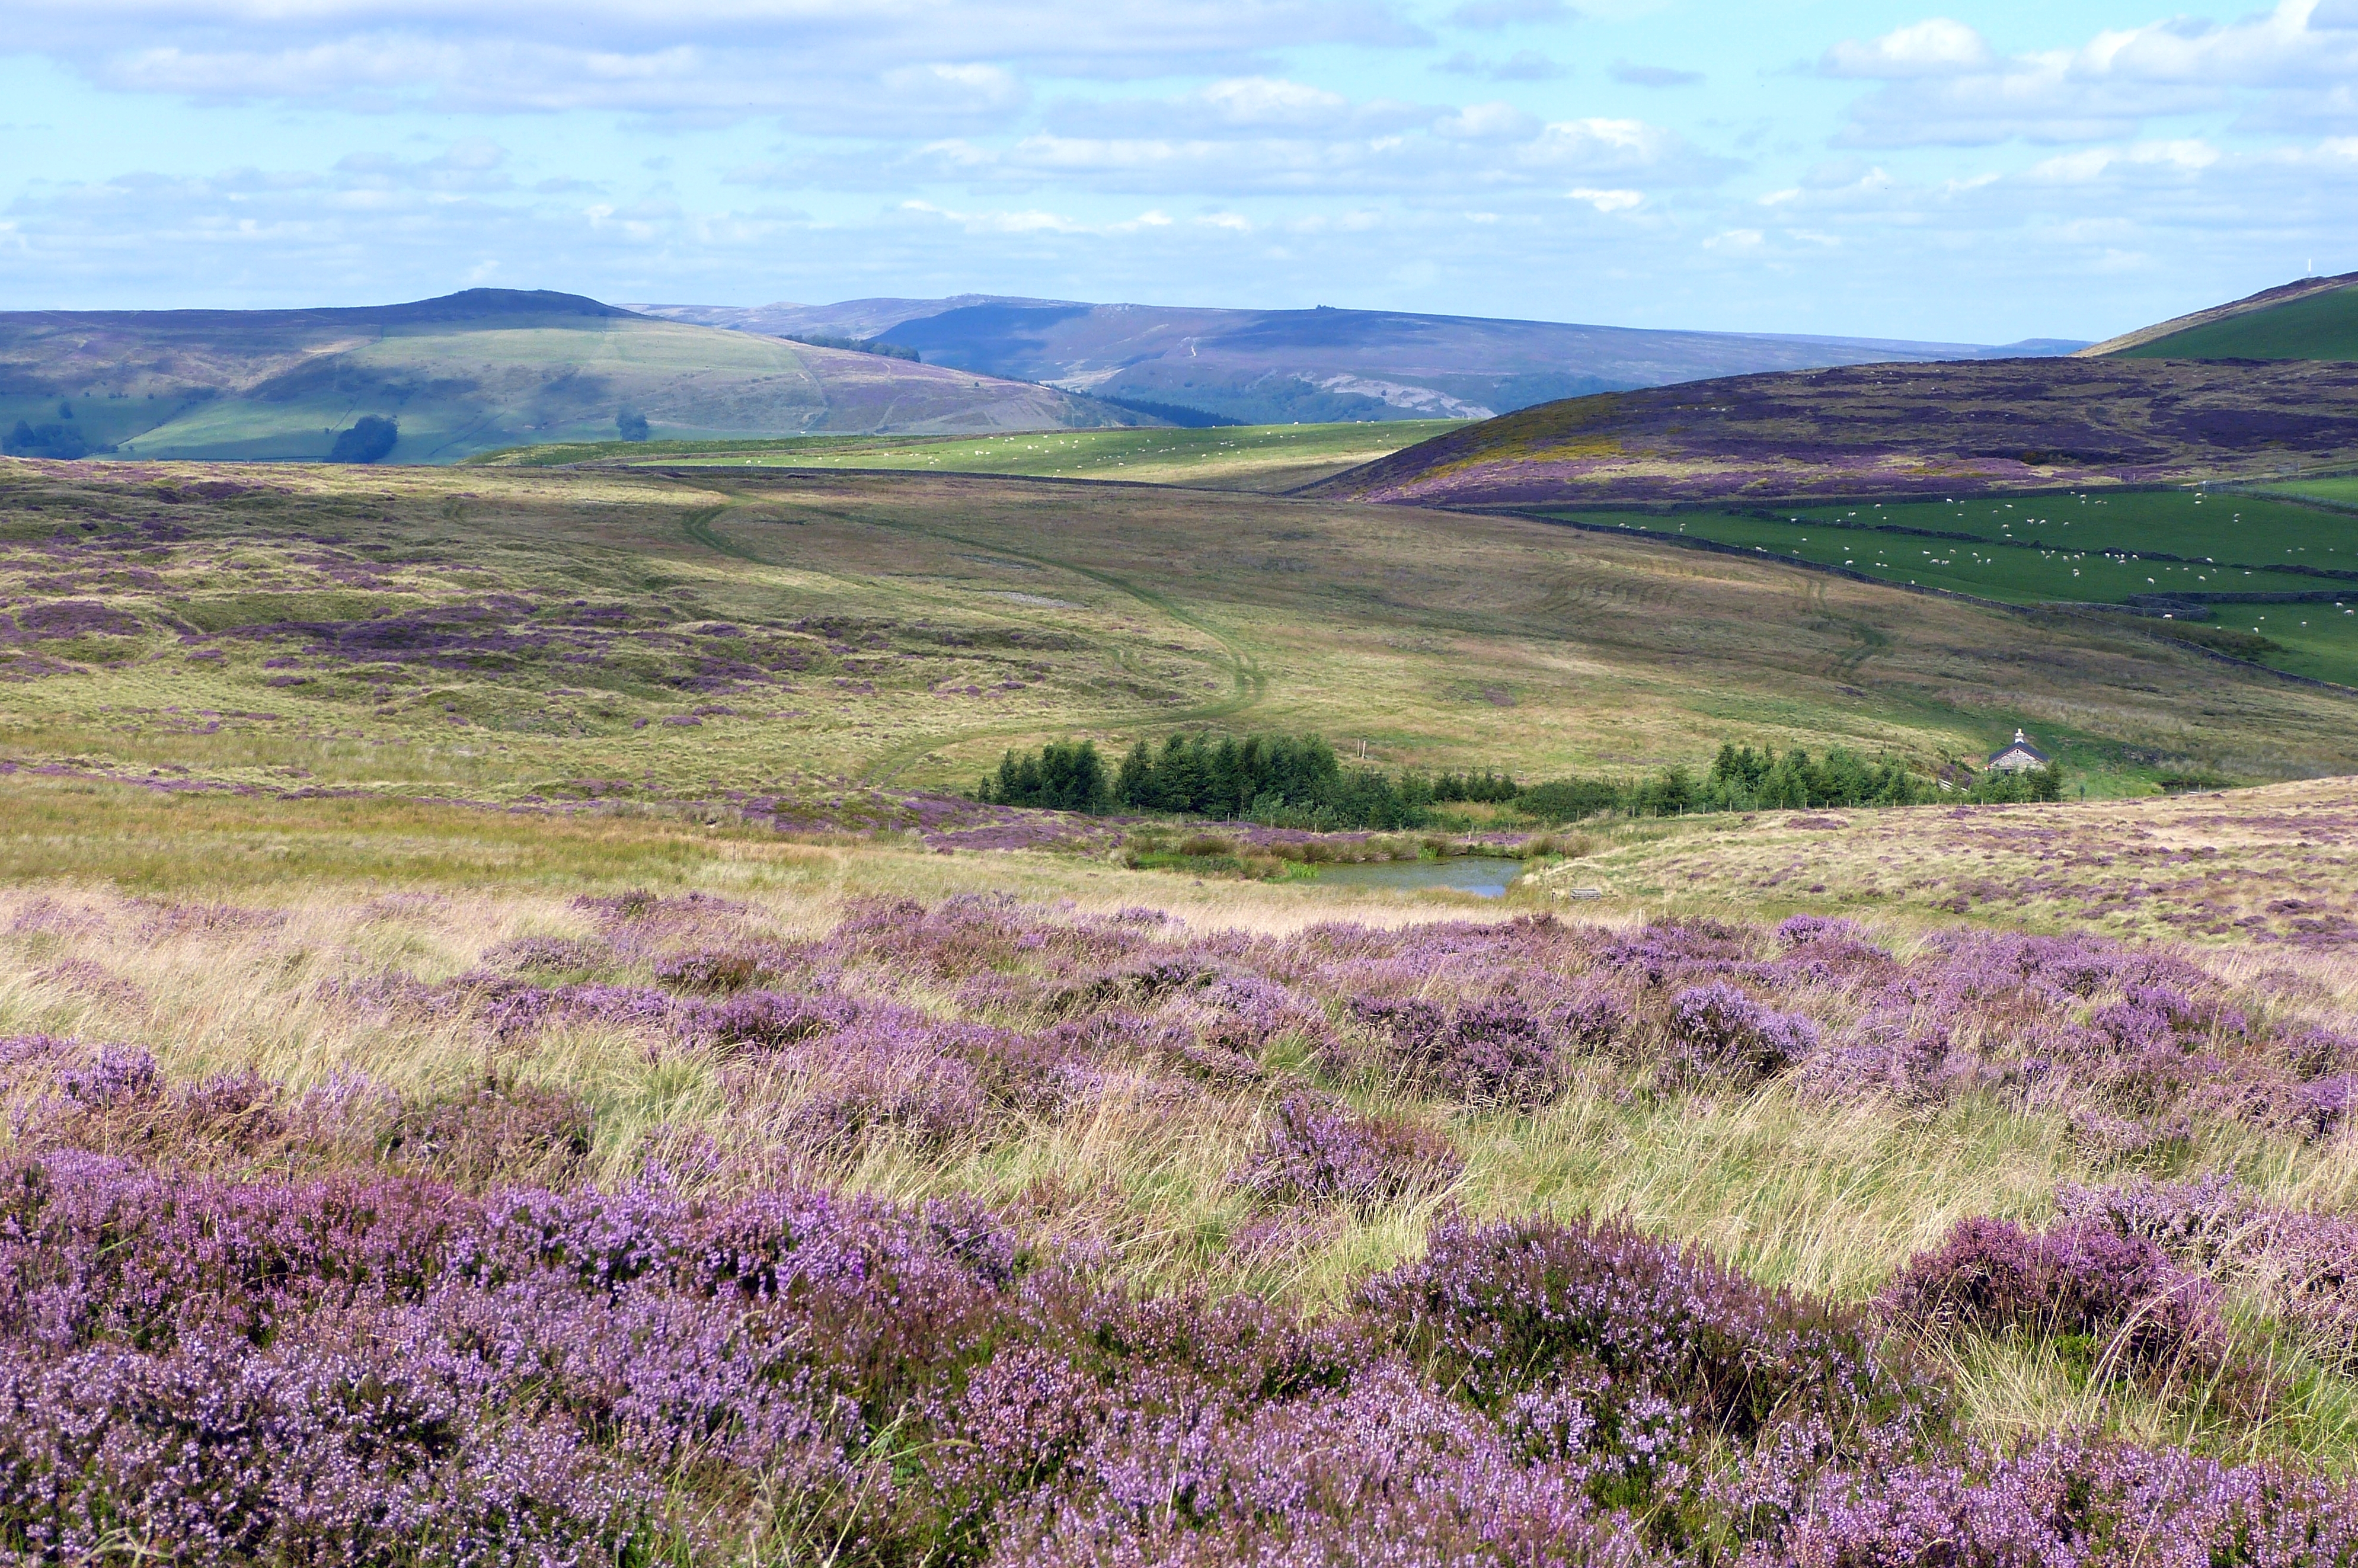
heather, moorland, grassland, hill, natural environment, wilderness, mountainous landforms, prairie, highland, natural landscape, plain, ecoregion, lavender, fell, steppe, shrubland, tundra, plant community, chaparral, meadow, wildflower, landscape, grass, mountain, flower, sky, plant, plateau, pasture, rural area, field, national park, ranch